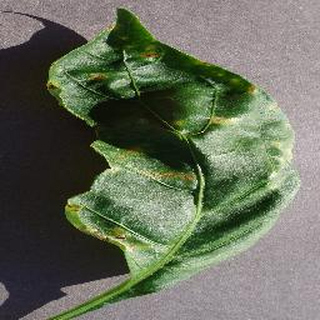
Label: bell_pepper_bacterial_spot